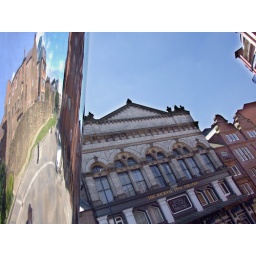
junction of westgate road and cross street.opera house in the background.